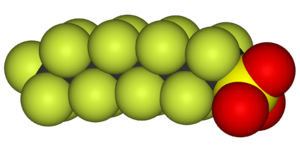
Les substances per- et polyfluoroalkylées sont des composés organofluorés synthétiques comportant un ou plusieurs groupes fonctionnels alkyle per- ou polyfluorés. Ils contiennent donc au moins un groupement perfluoroalkyle, –CₙF₂ₙ–. Selon l'OCDE, il existe au moins 4730 PFAS différentes. Certains PFAS tel que le PFOS et le PFOA sont retrouvés dans les organismes vivants et sont toxiques et écotoxiques.